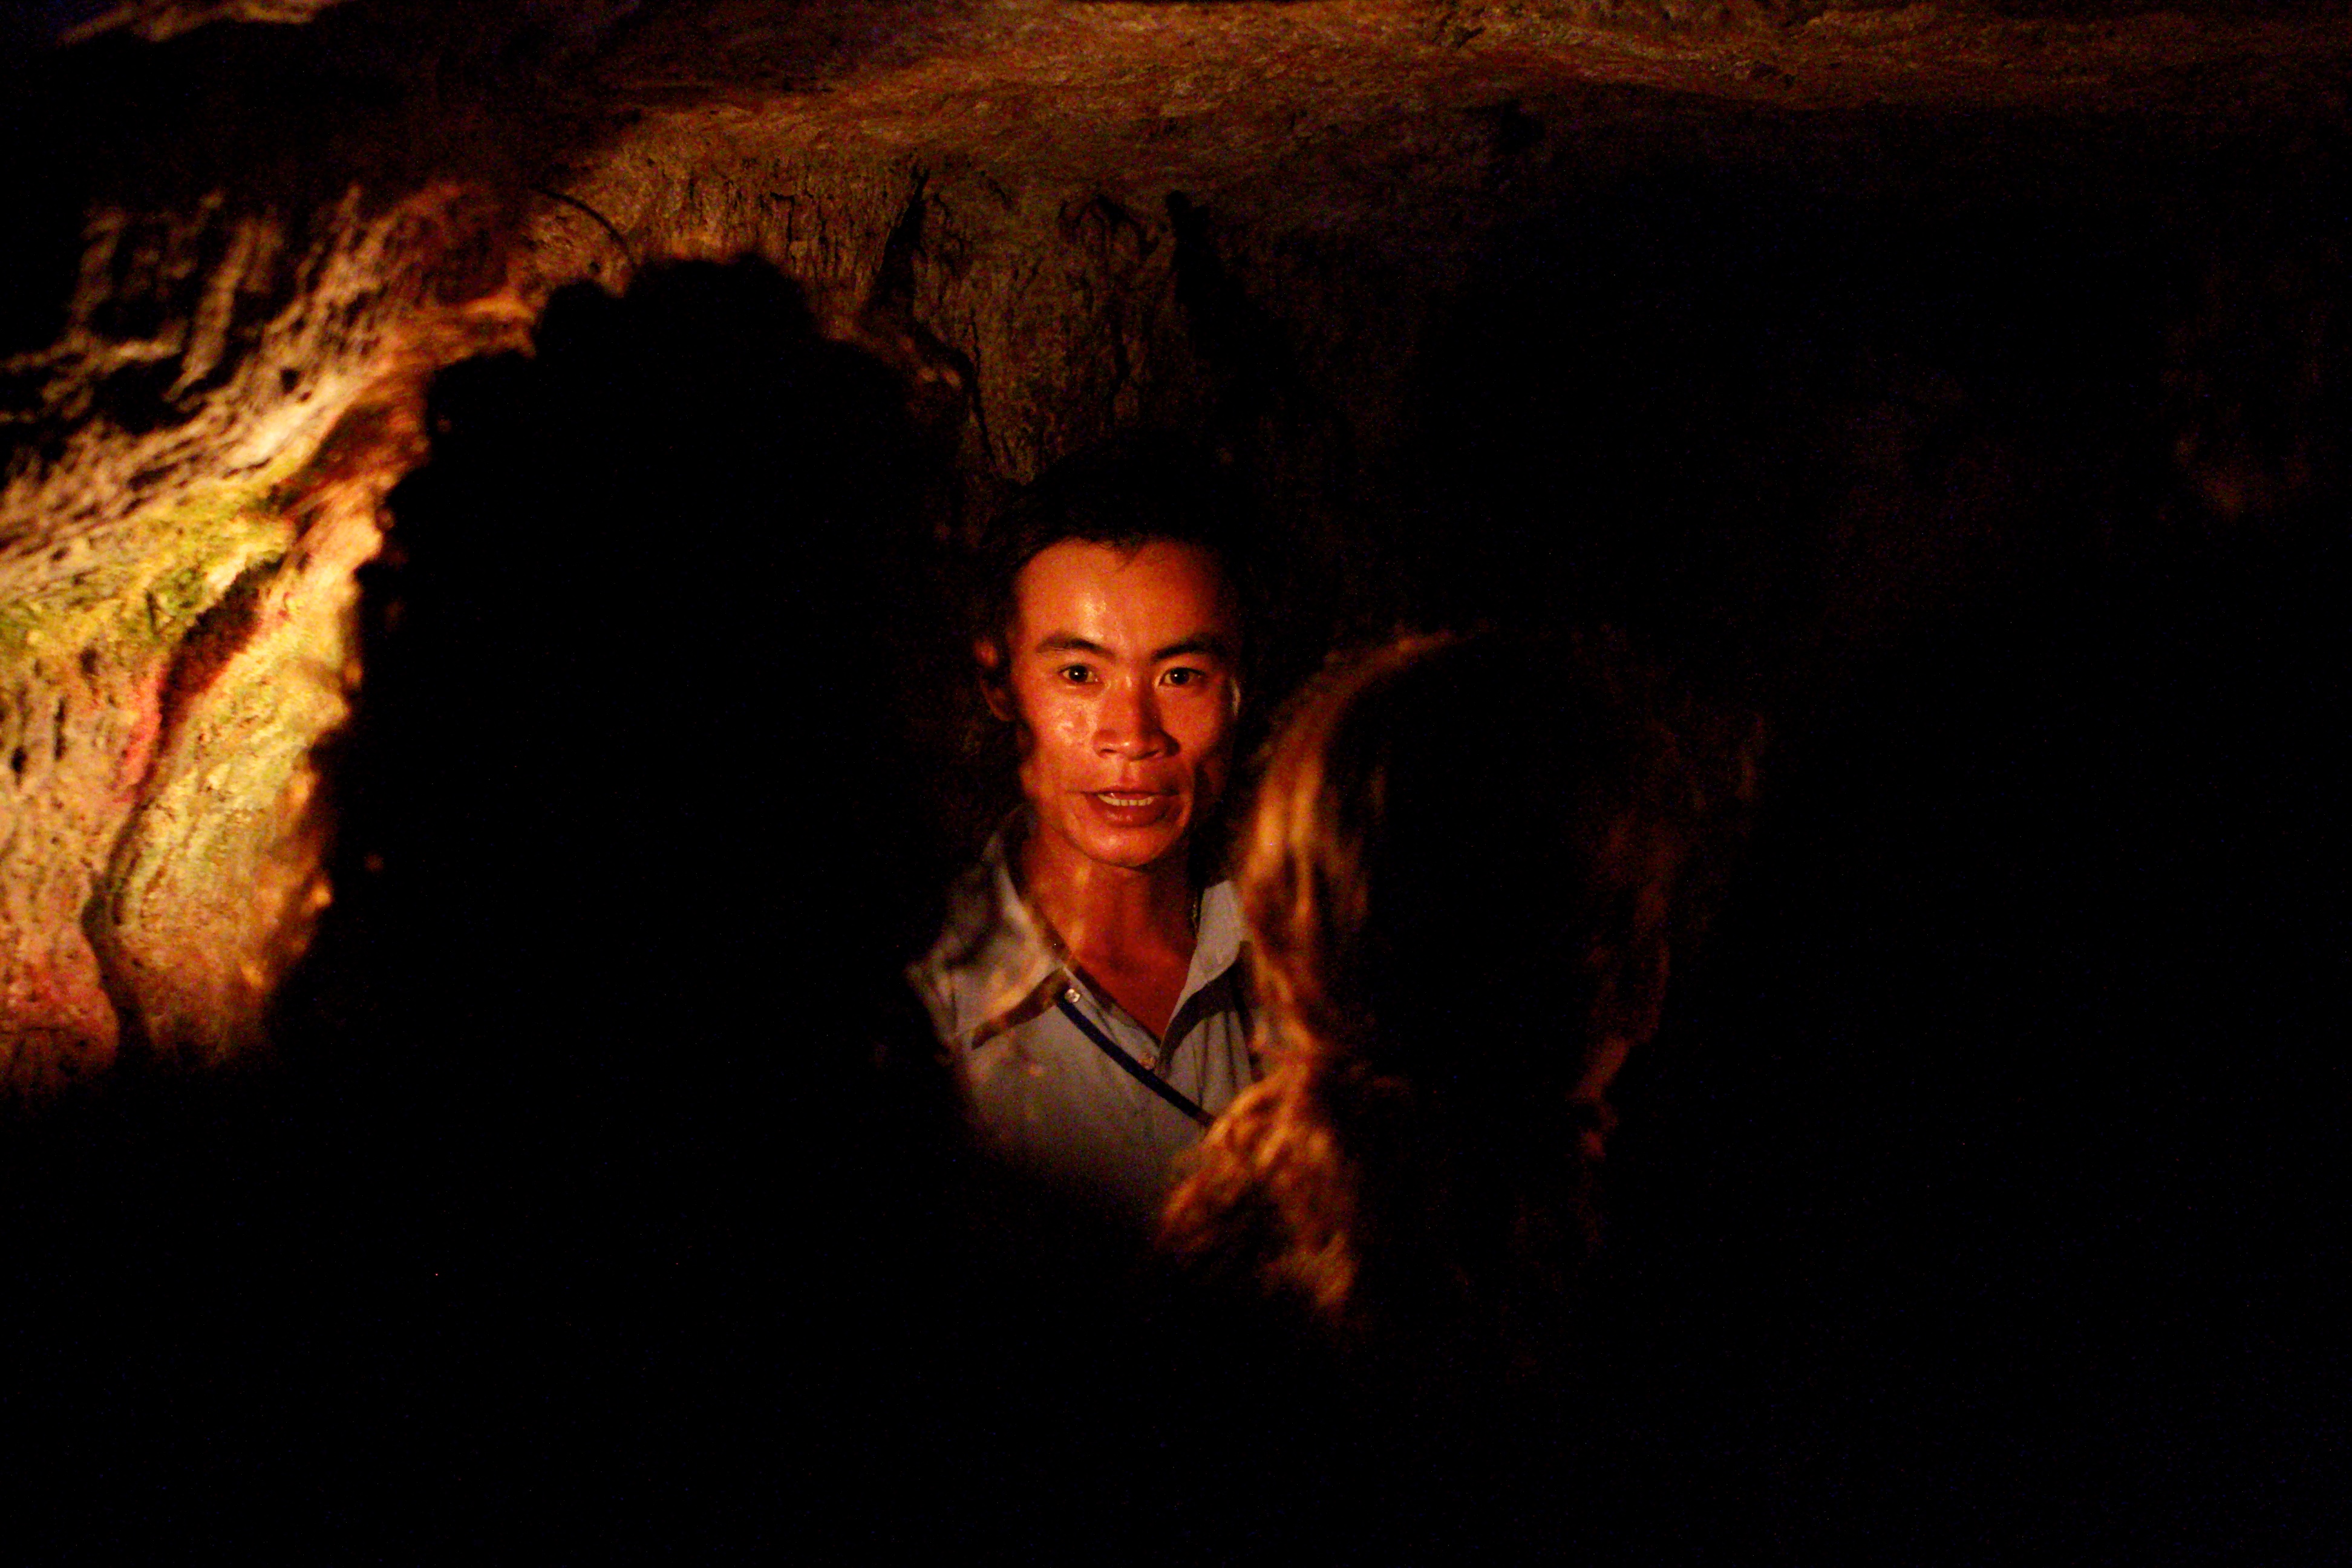
formation, cave, darkness, caving, landform